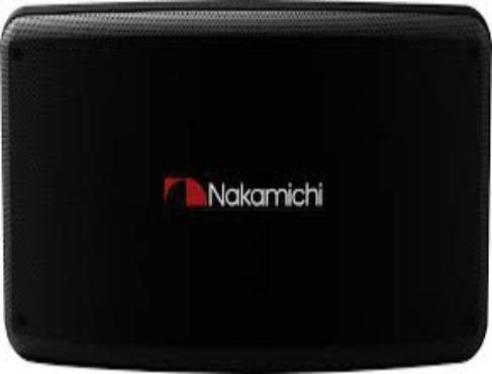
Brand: nakamichi-2
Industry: Necessities